Morgan Tsvangirai

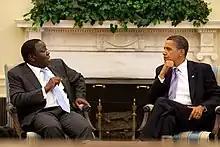
Tsvangirai meeting Barack Obama in the White House in June 2009

On 22 July 2008, Tsvangirai and Mutambara met Mugabe face-to-face and shook hands with him for the first time in over a decade for negotiations in Harare, orchestrated by Mbeki, aiming for a settlement of electoral disputes that would share power between the MDC and the ZANU-PF at the executive level. This was followed by the beginning of clandestine negotiations between appointed emissaries from both parties in Pretoria. The media images of hands being shaken between the political rivals also set a stark contrast to the ongoing partisan violence taking place in both the rural and urban areas of Zimbabwe.